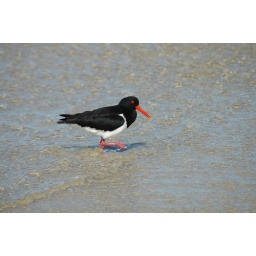
Unknown water bird at Stradbroke Island. Can't get over the colour of its beak and eyes.